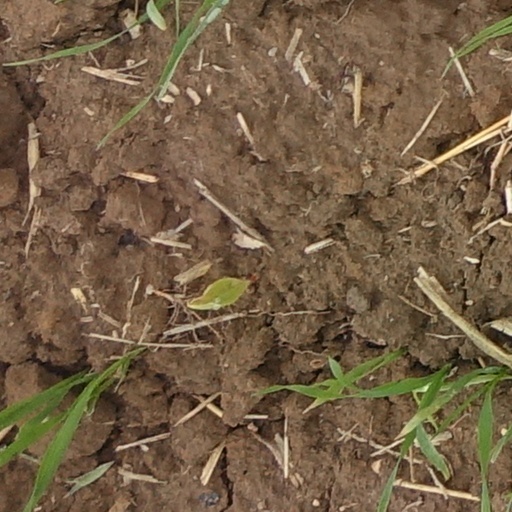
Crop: wheat